Babol Noshirvani University of Technology

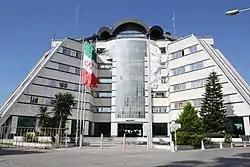
University Administration Building

In this department, There are several undergraduate and graduate programs in Chemistry, Mathematics and Physics.